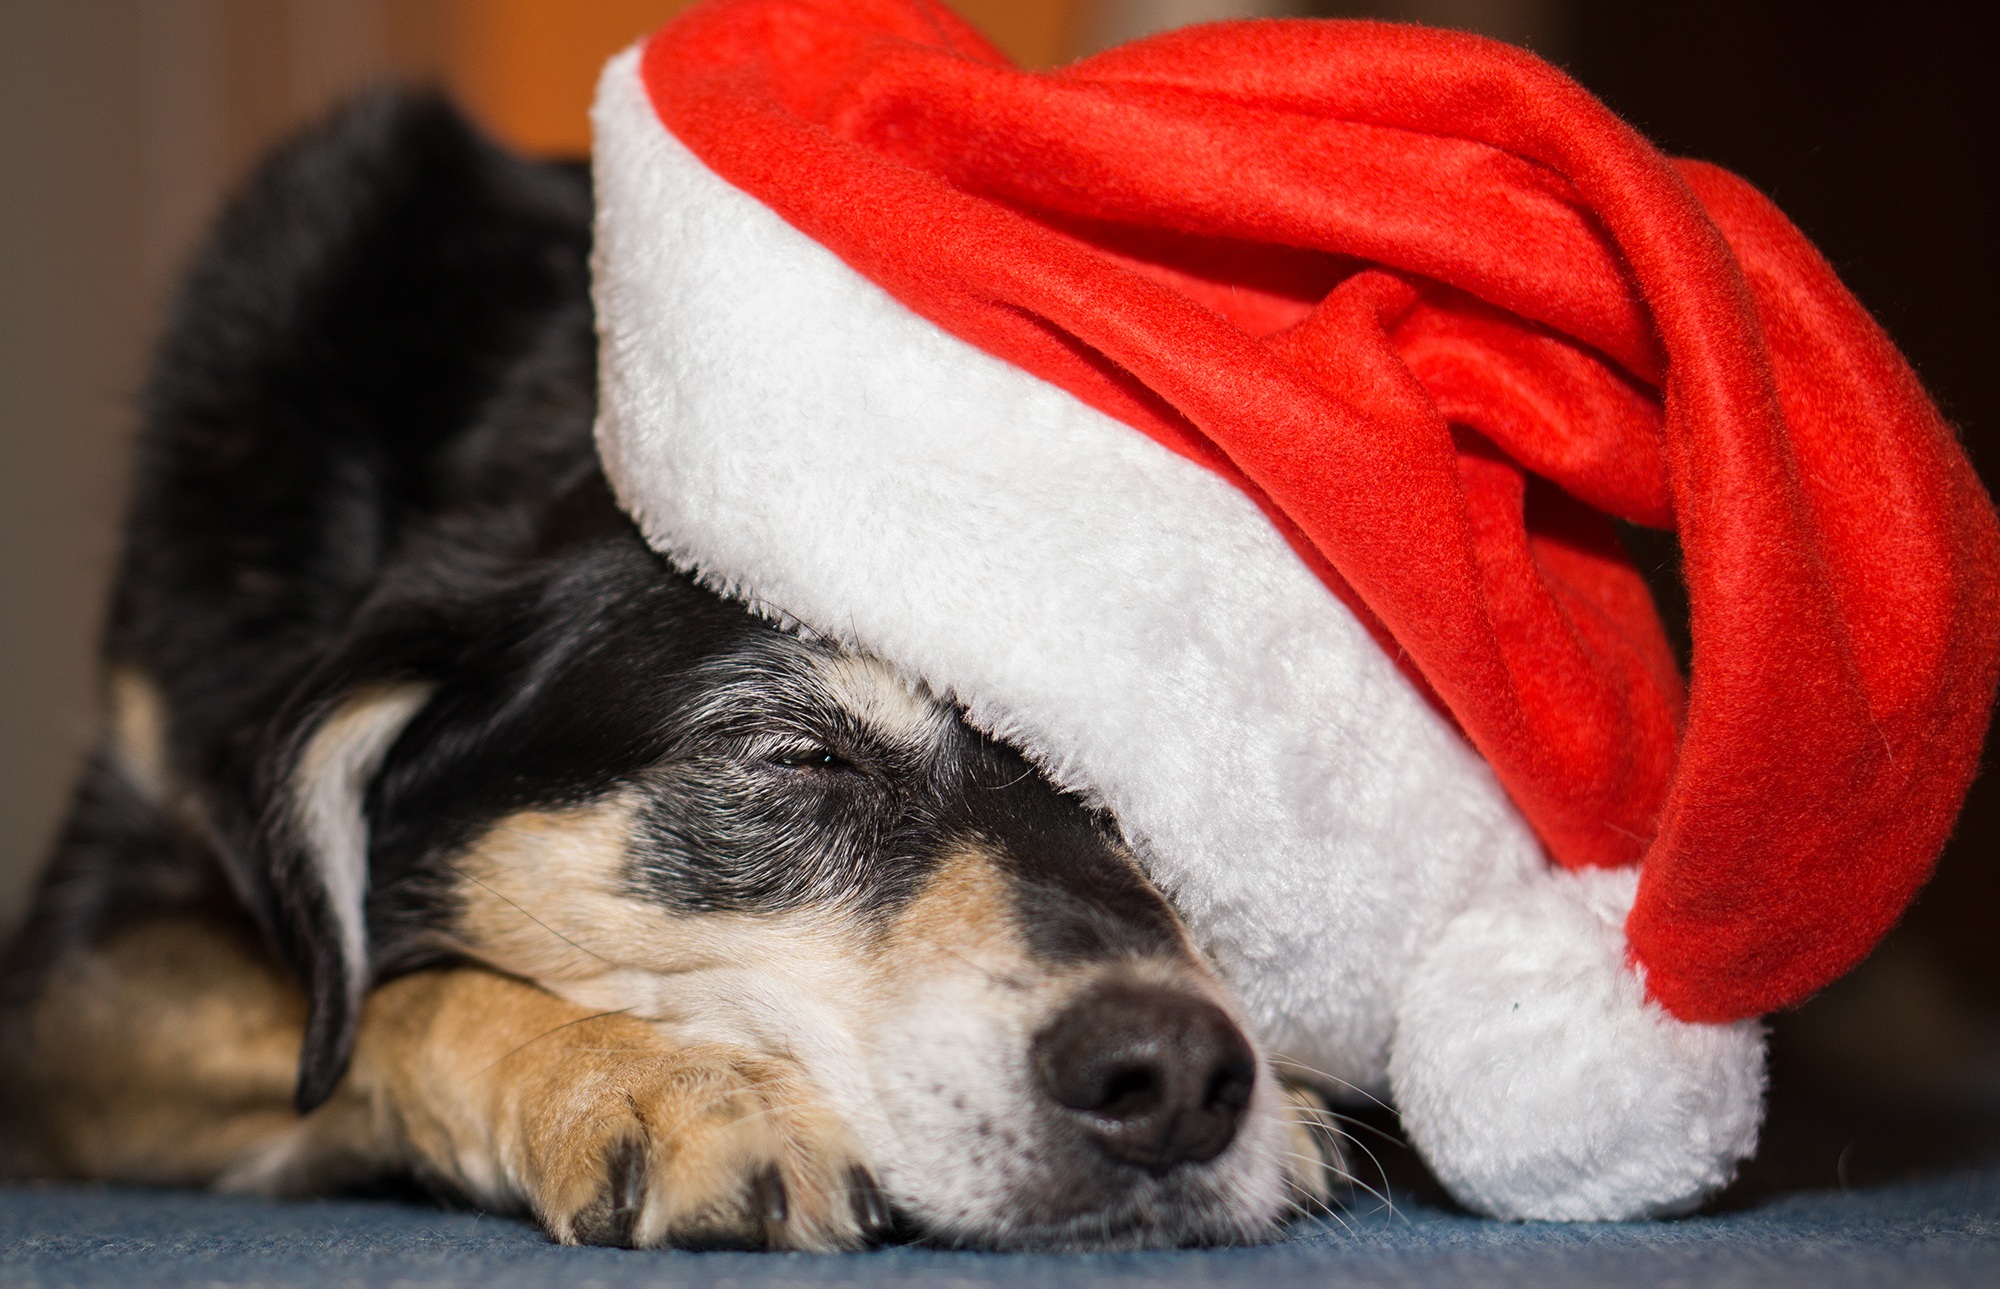
sweet, puppy, dog, mammal, christmas, fabric, advent, christmas time, vertebrate, december, christmas motif, nicholas, dog like mammal